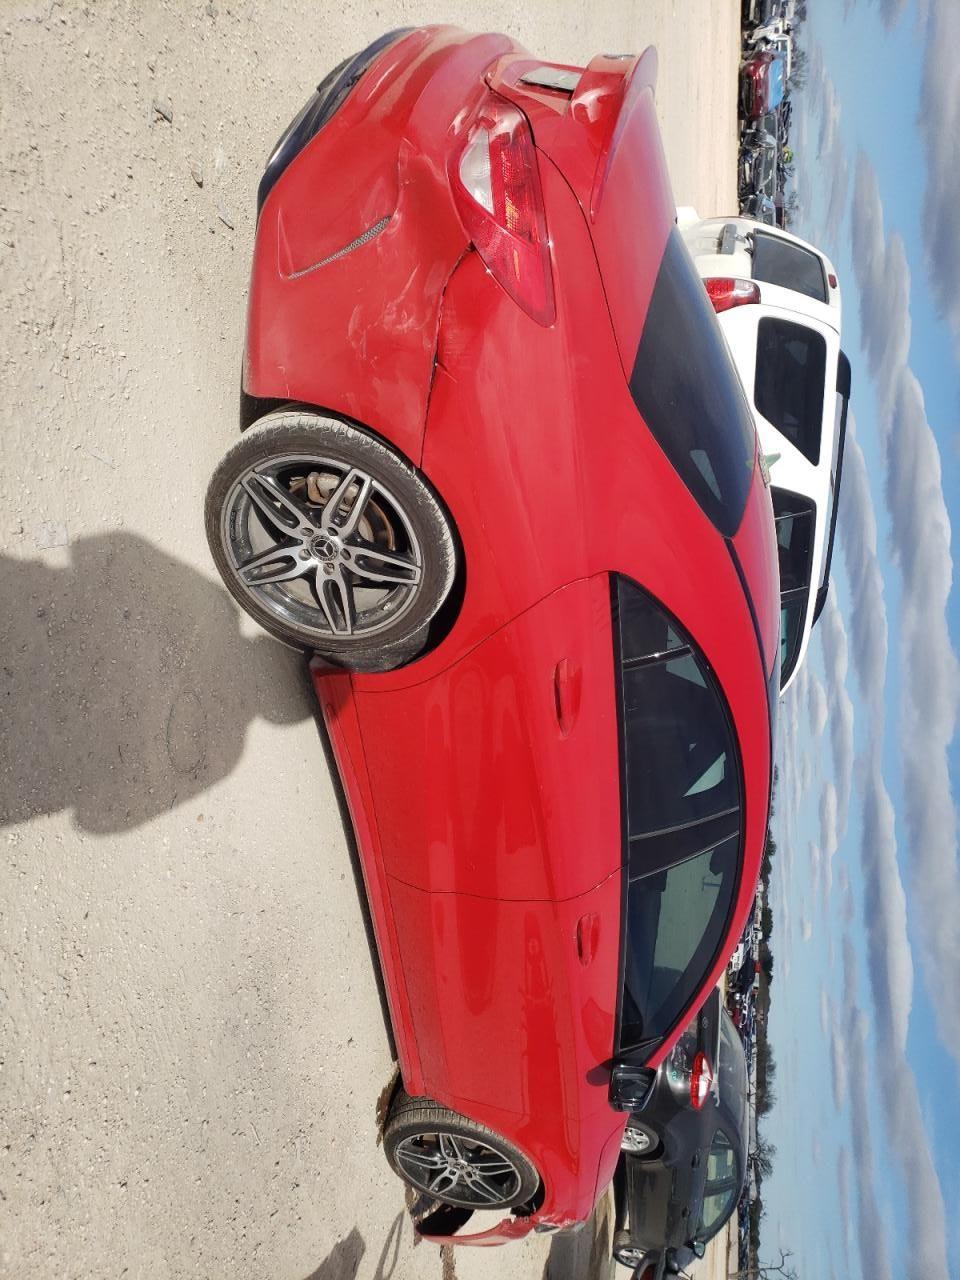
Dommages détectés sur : plaque d'immatriculation avant, pare-choc avant, porte arrière droite, aile arrière droite, feu arrière droit, pare-choc arrière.
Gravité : majeur